List of Hyperdimension Neptunia: The Animation episodes

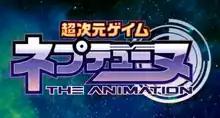
Series title card from Episodes 1 to 9.

Hyperdimension Neptunia: The Animation is a 2013 Japanese anime television series based on the "Hyperdimension Neptunia" video game series although featuring a storyline independent of the games themselves. In the world of Gamindustri, beings known as Goddesses rule over the four countries: Planeptune, Lastation, Lowee, and Leanbox. After having fought over Share energy for many years, the Goddesses signed a treaty which forbids each from taking Share energy from the other using forceful means.